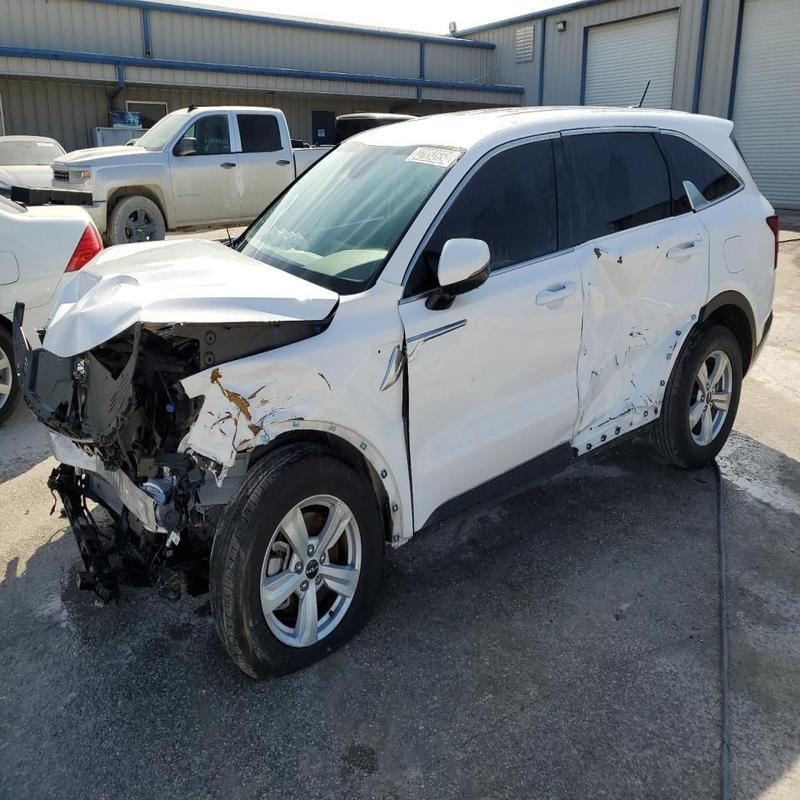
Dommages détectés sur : pare-choc avant, feu avant gauche, capot, aile avant gauche, porte avant gauche, porte arrière gauche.
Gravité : majeur